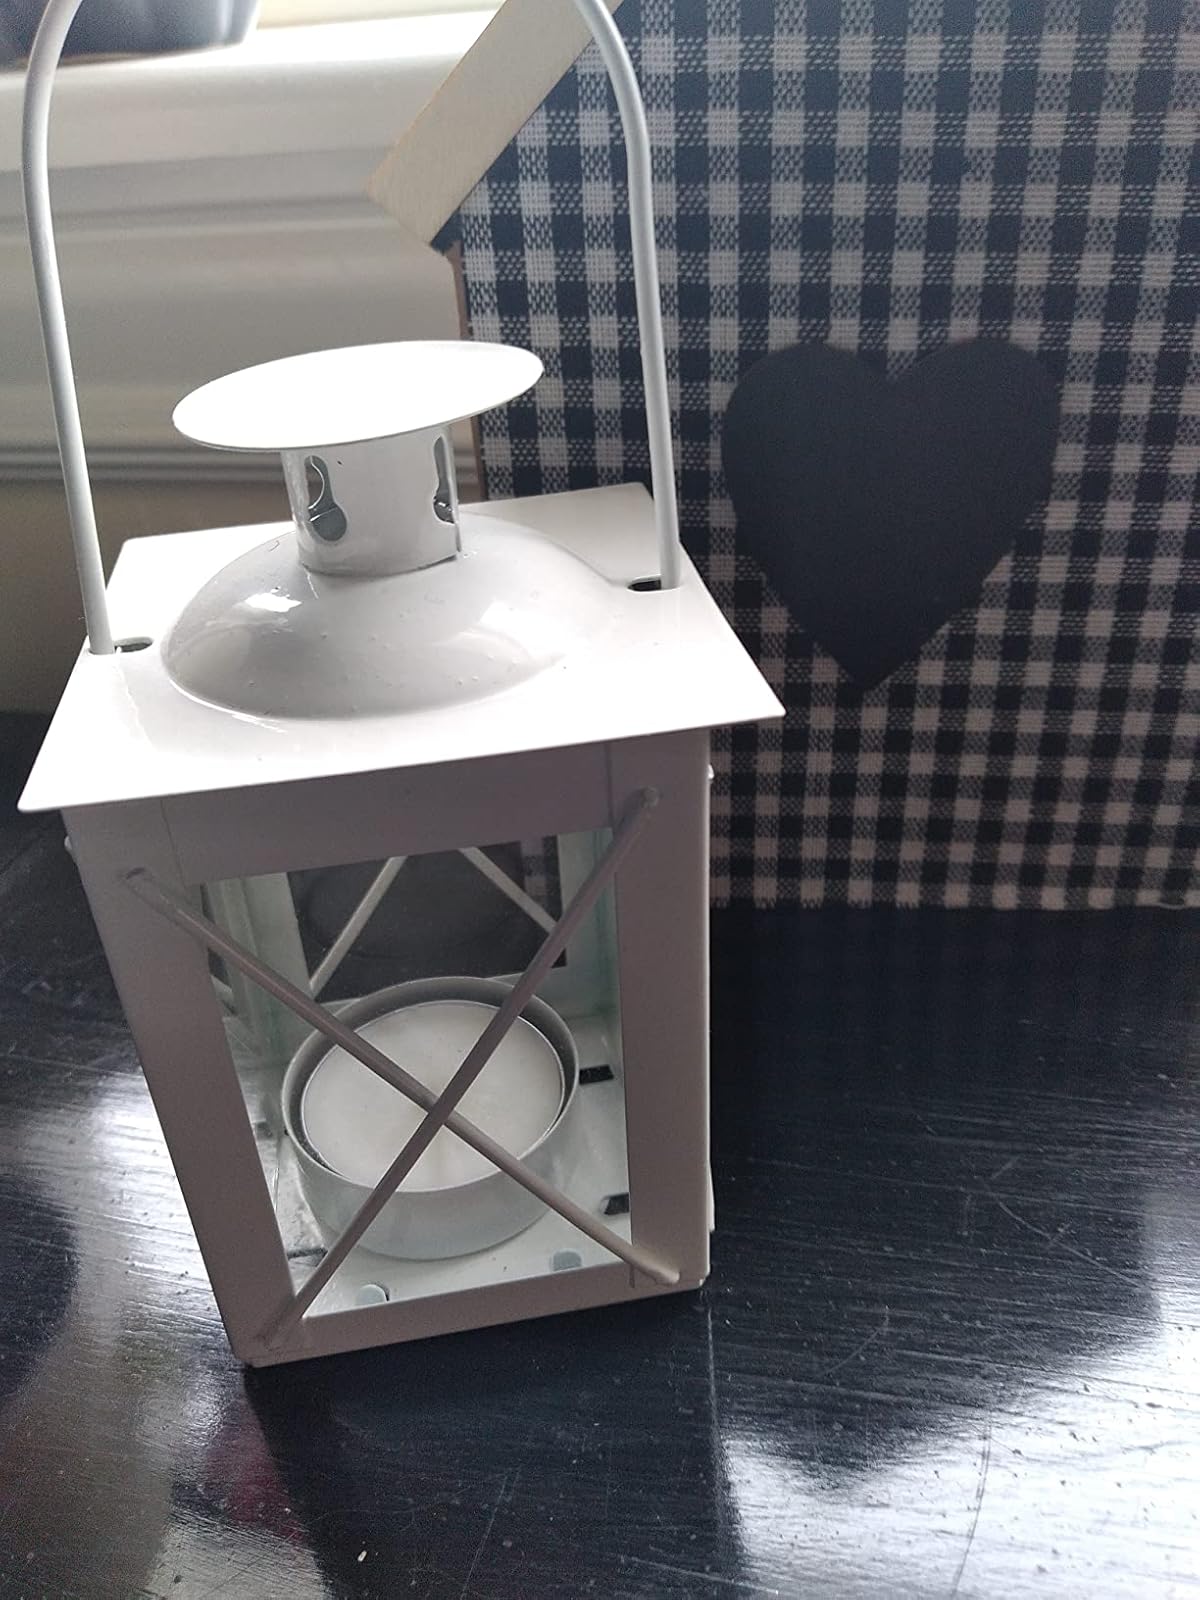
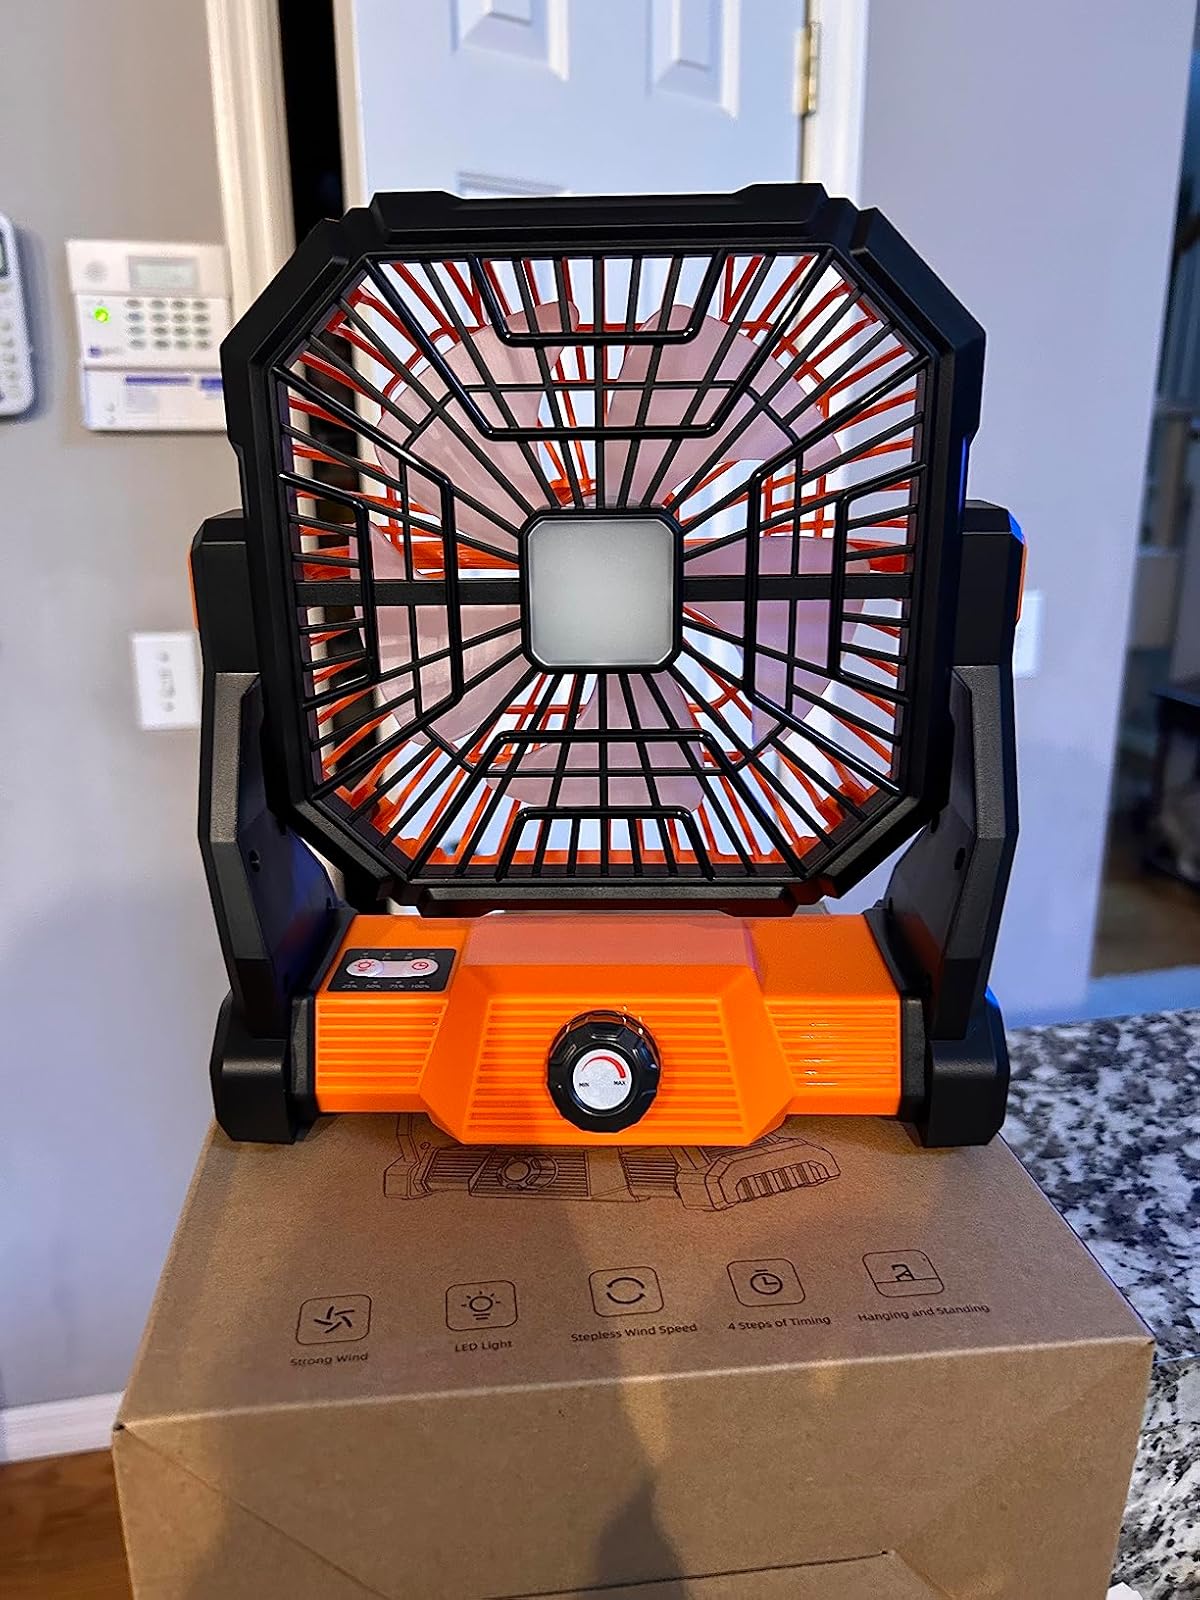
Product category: lantern
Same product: no